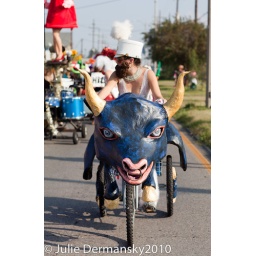
bull bike in parade